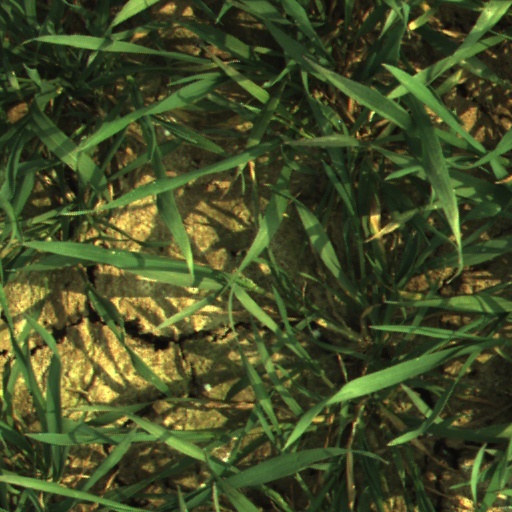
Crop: wheat